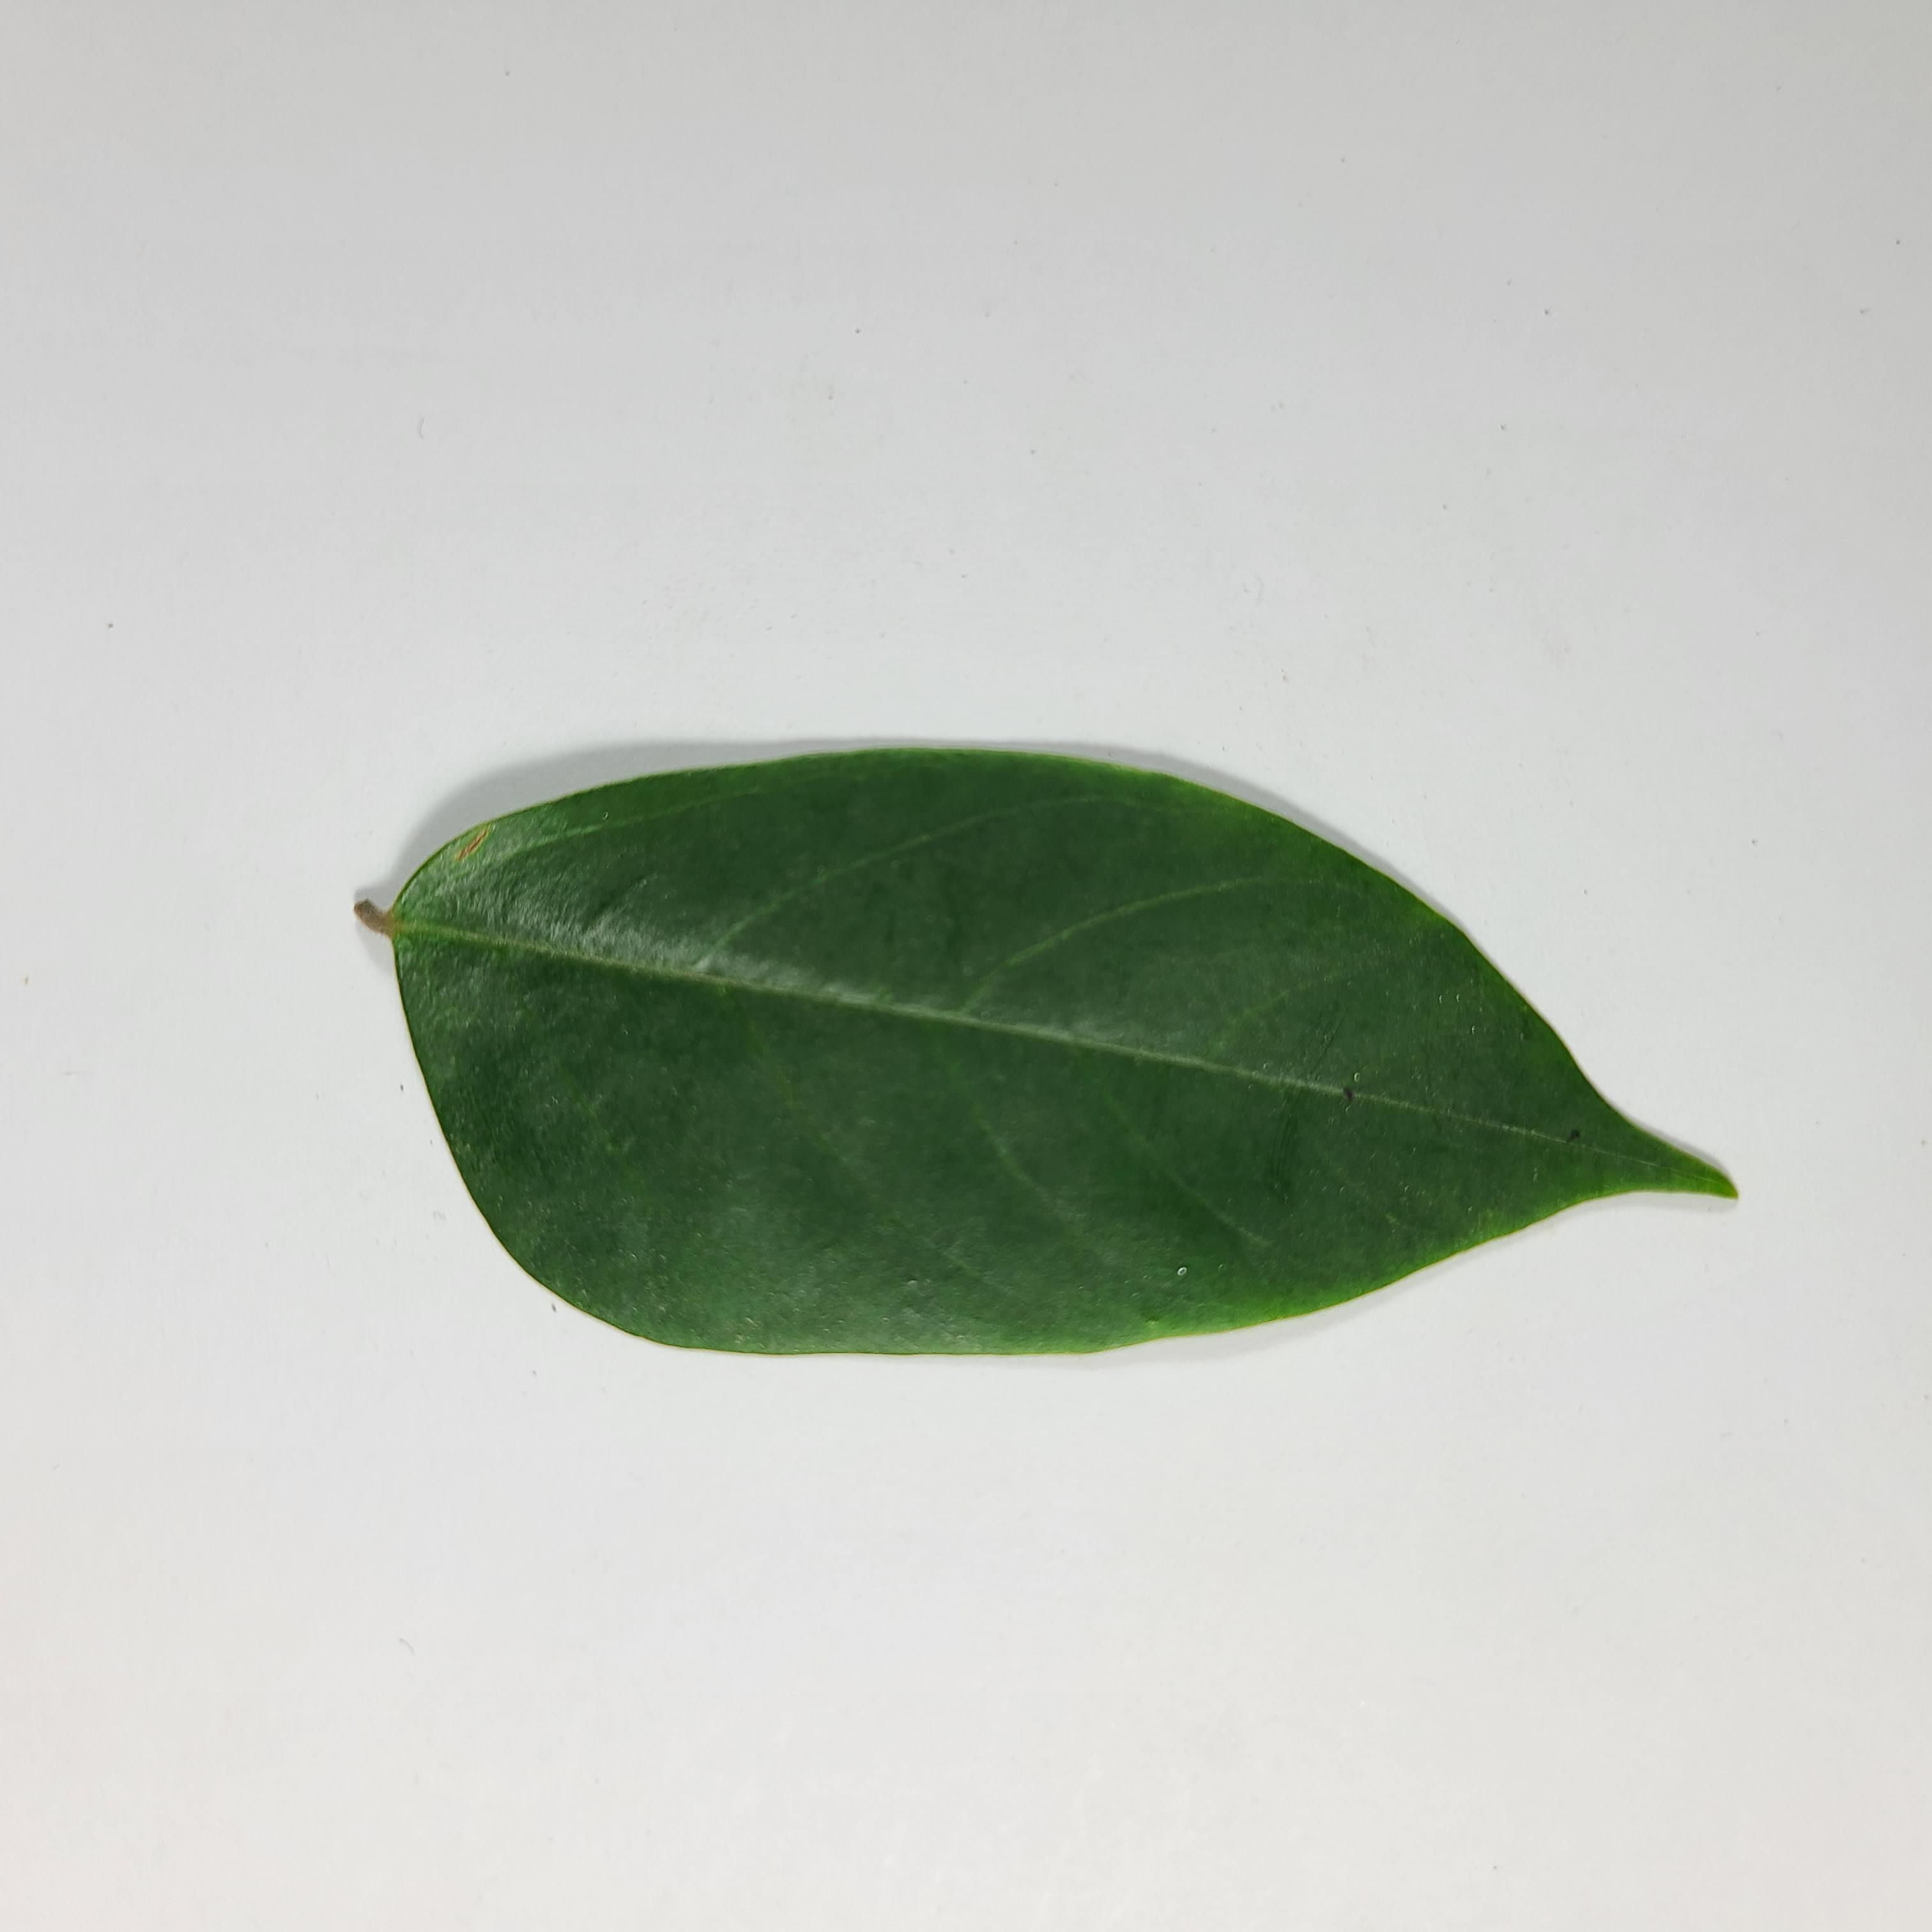
Label: Healthy Leaves